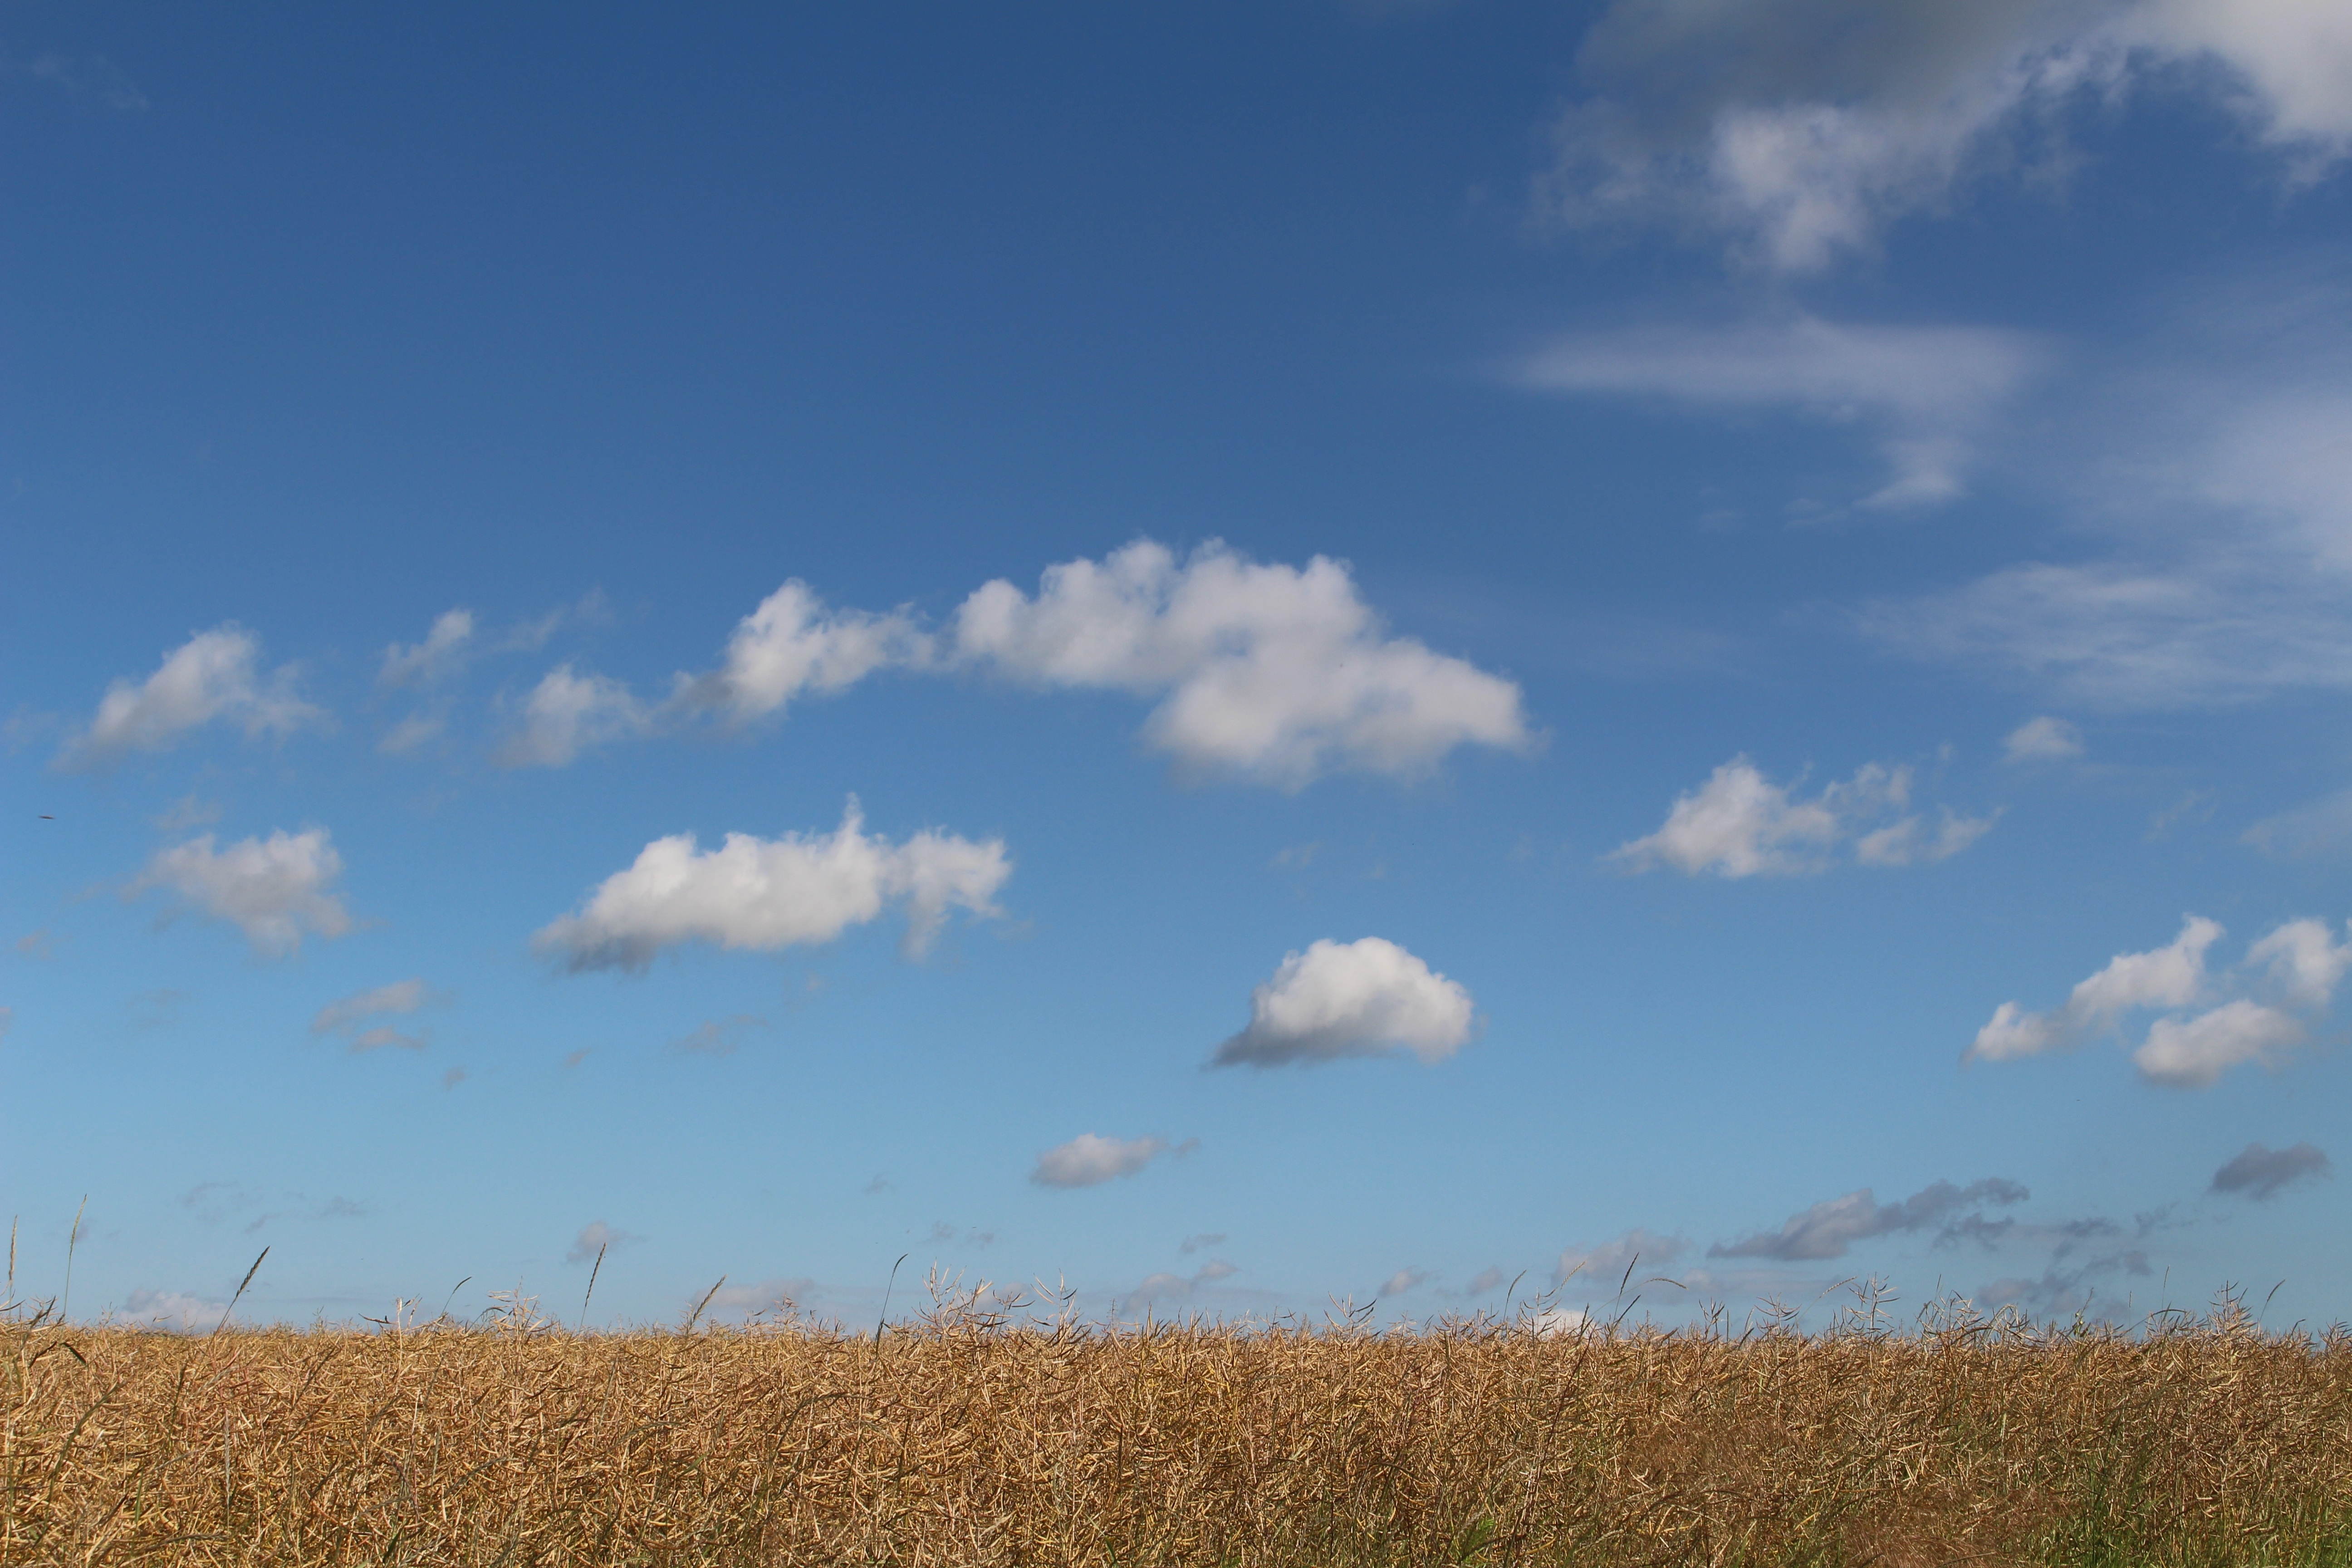
grass, horizon, cloud, sky, field, meadow, prairie, sunlight, wind, summer, cumulus, agriculture, savanna, plain, blue sky, clouds, grassland, habitat, faded, ecosystem, steppe, rural area, field of rapeseeds, meteorological phenomenon, summer clouds, natural environment, grass family